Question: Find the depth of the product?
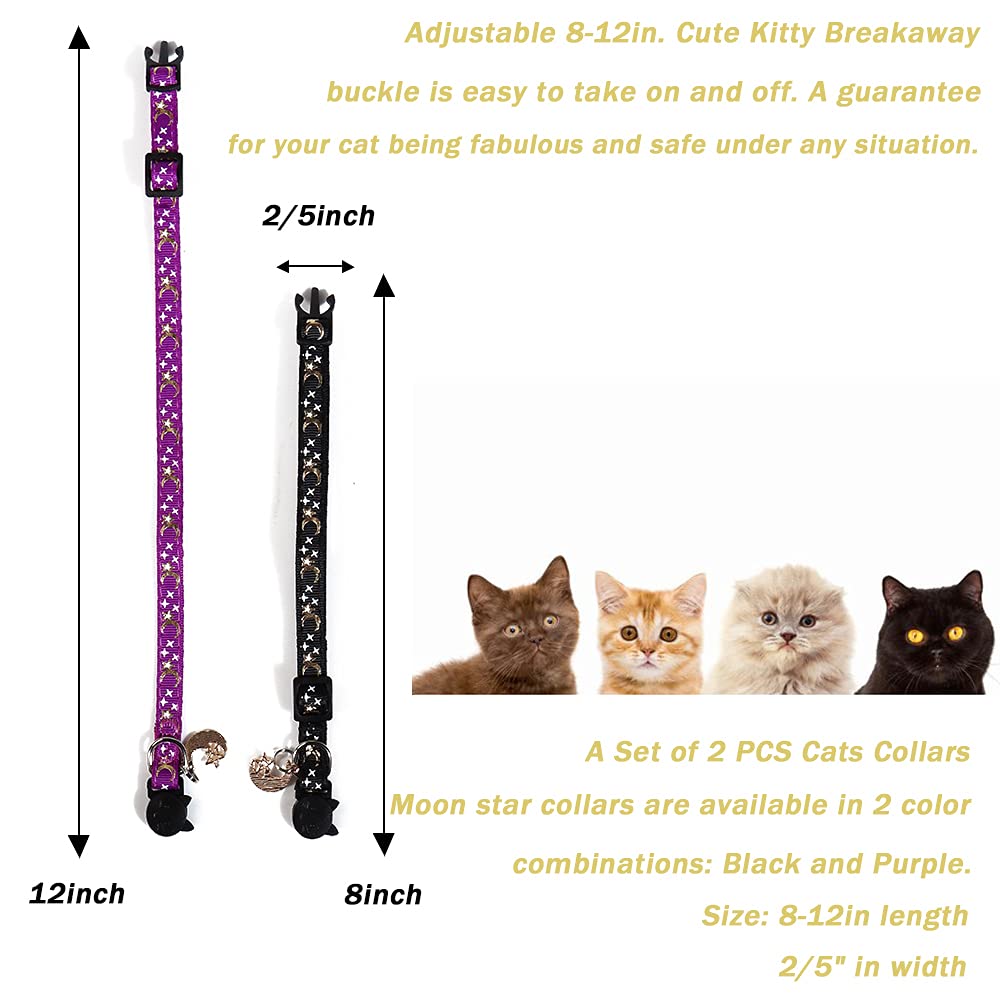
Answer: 12.0 inch